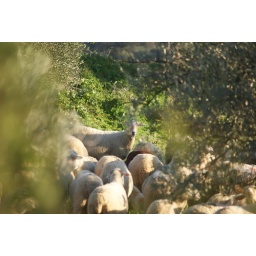
Sheep grazing in the field next to our house